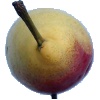
Label: Pear 2